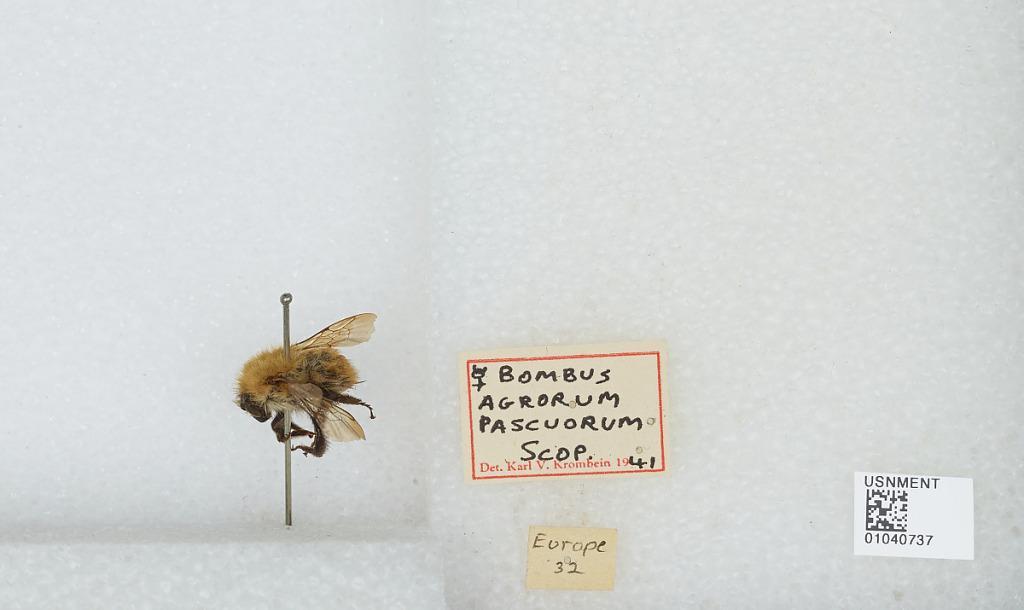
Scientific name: Bombus (Thoracobombus) pascuorum (Scopoli)
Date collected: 1932--
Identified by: Krombein, Karl V.